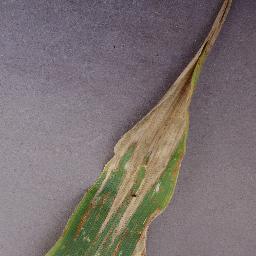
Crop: corn
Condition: (maize)_northern_blight